Joseph Burnett

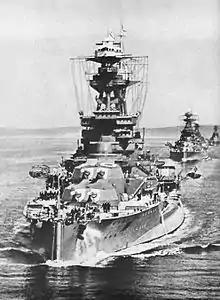
HMS Royal Oak sailing ahead of two other battleships

Burnett left HMAS "Australia" before departure and remained in England on an attachment to the RN, with which he served for the next seven years. During this time, he played on the RN's rugby team, and was also known for his performance in athletics, cricket, and tennis. In January 1920, Burnett was promoted to lieutenant. By 1922, he had qualified as a Gunnery Officer. He served aboard during those years.